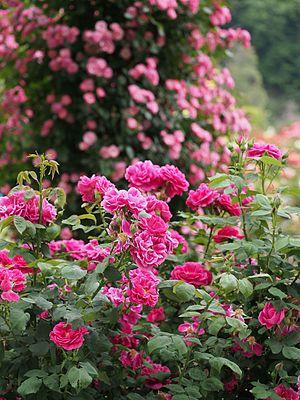
'Ferdinand de Lesseps' est un cultivar de rosier obtenu en 1869 par le rosiériste français Eugène Verdier fils. Ce rosier a été créé pour fêter l'inauguration du canal de Suez et doit son nom à son ingénieur, Ferdinand de Lesseps.